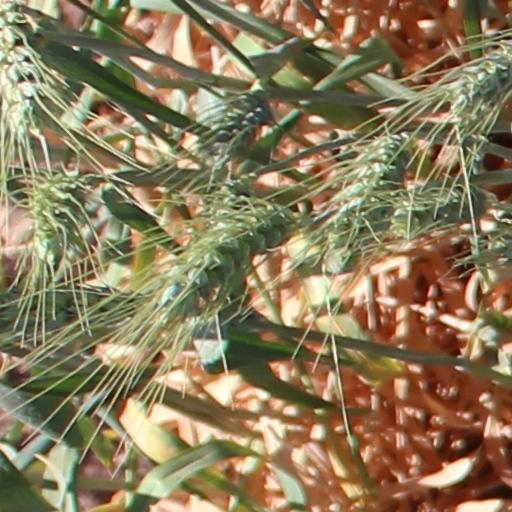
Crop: wheat